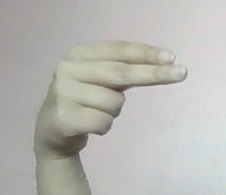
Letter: ain